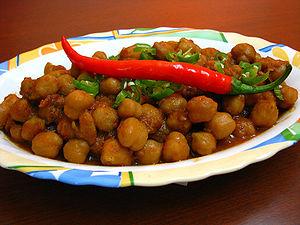
Le chana masala [ˈtʃənaː məˈsaːlaː], aussi connu sous le nom de chole masala, channay ou chholay, est un mets populaire des cuisines indienne et pakistanaise. Son ingrédient principal est le pois chiche. Il est relativement sec et épicé avec une note d'agrumes aigres. Les chholay sont vendus comme collation dans les rues en Inde et au Pakistan.